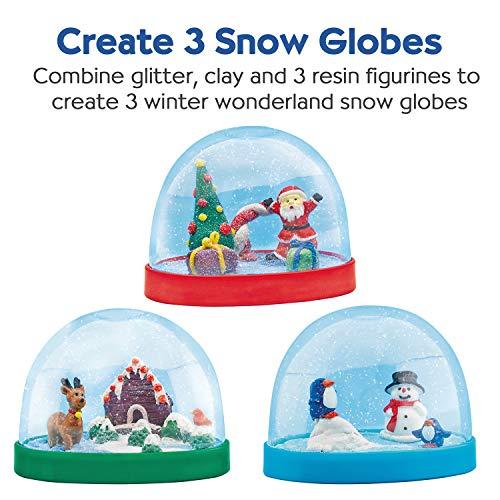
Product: Creativity for Kids 1846000 Creativity For Kids Holiday Snow globes - Makes 3 Christmas Snow globes for Kids (New Packaging)
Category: Toys & Games | Arts & Crafts | Craft Kits
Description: SNOW GLOBES FOR KIDS - features quality materials Use the included clay and tools to create additional fun, festive accessories and decorations.
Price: $19.99
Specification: ProductDimensions:3x3x3inches|ItemWeight:0.16ounces|ShippingWeight:1.04pounds(Viewshippingratesandpolicies)|DomesticShipping:ItemcanbeshippedwithinU.S.|InternationalShipping:ThisitemcanbeshippedtoselectcountriesoutsideoftheU.S.LearnMore|ASIN:B00URVC0FU|Itemmodelnumber:1846000|Manufacturerrecommendedage:6-15years